Just Shocking!

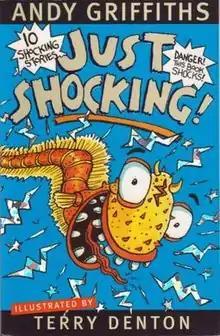
The cover of the Australian version

"Just Shocking!" is the sixth book released of the "Just!" series by Andy Griffiths. Released in late September 2007 in Australia, it tells 10 short but shocking stories about Andy.